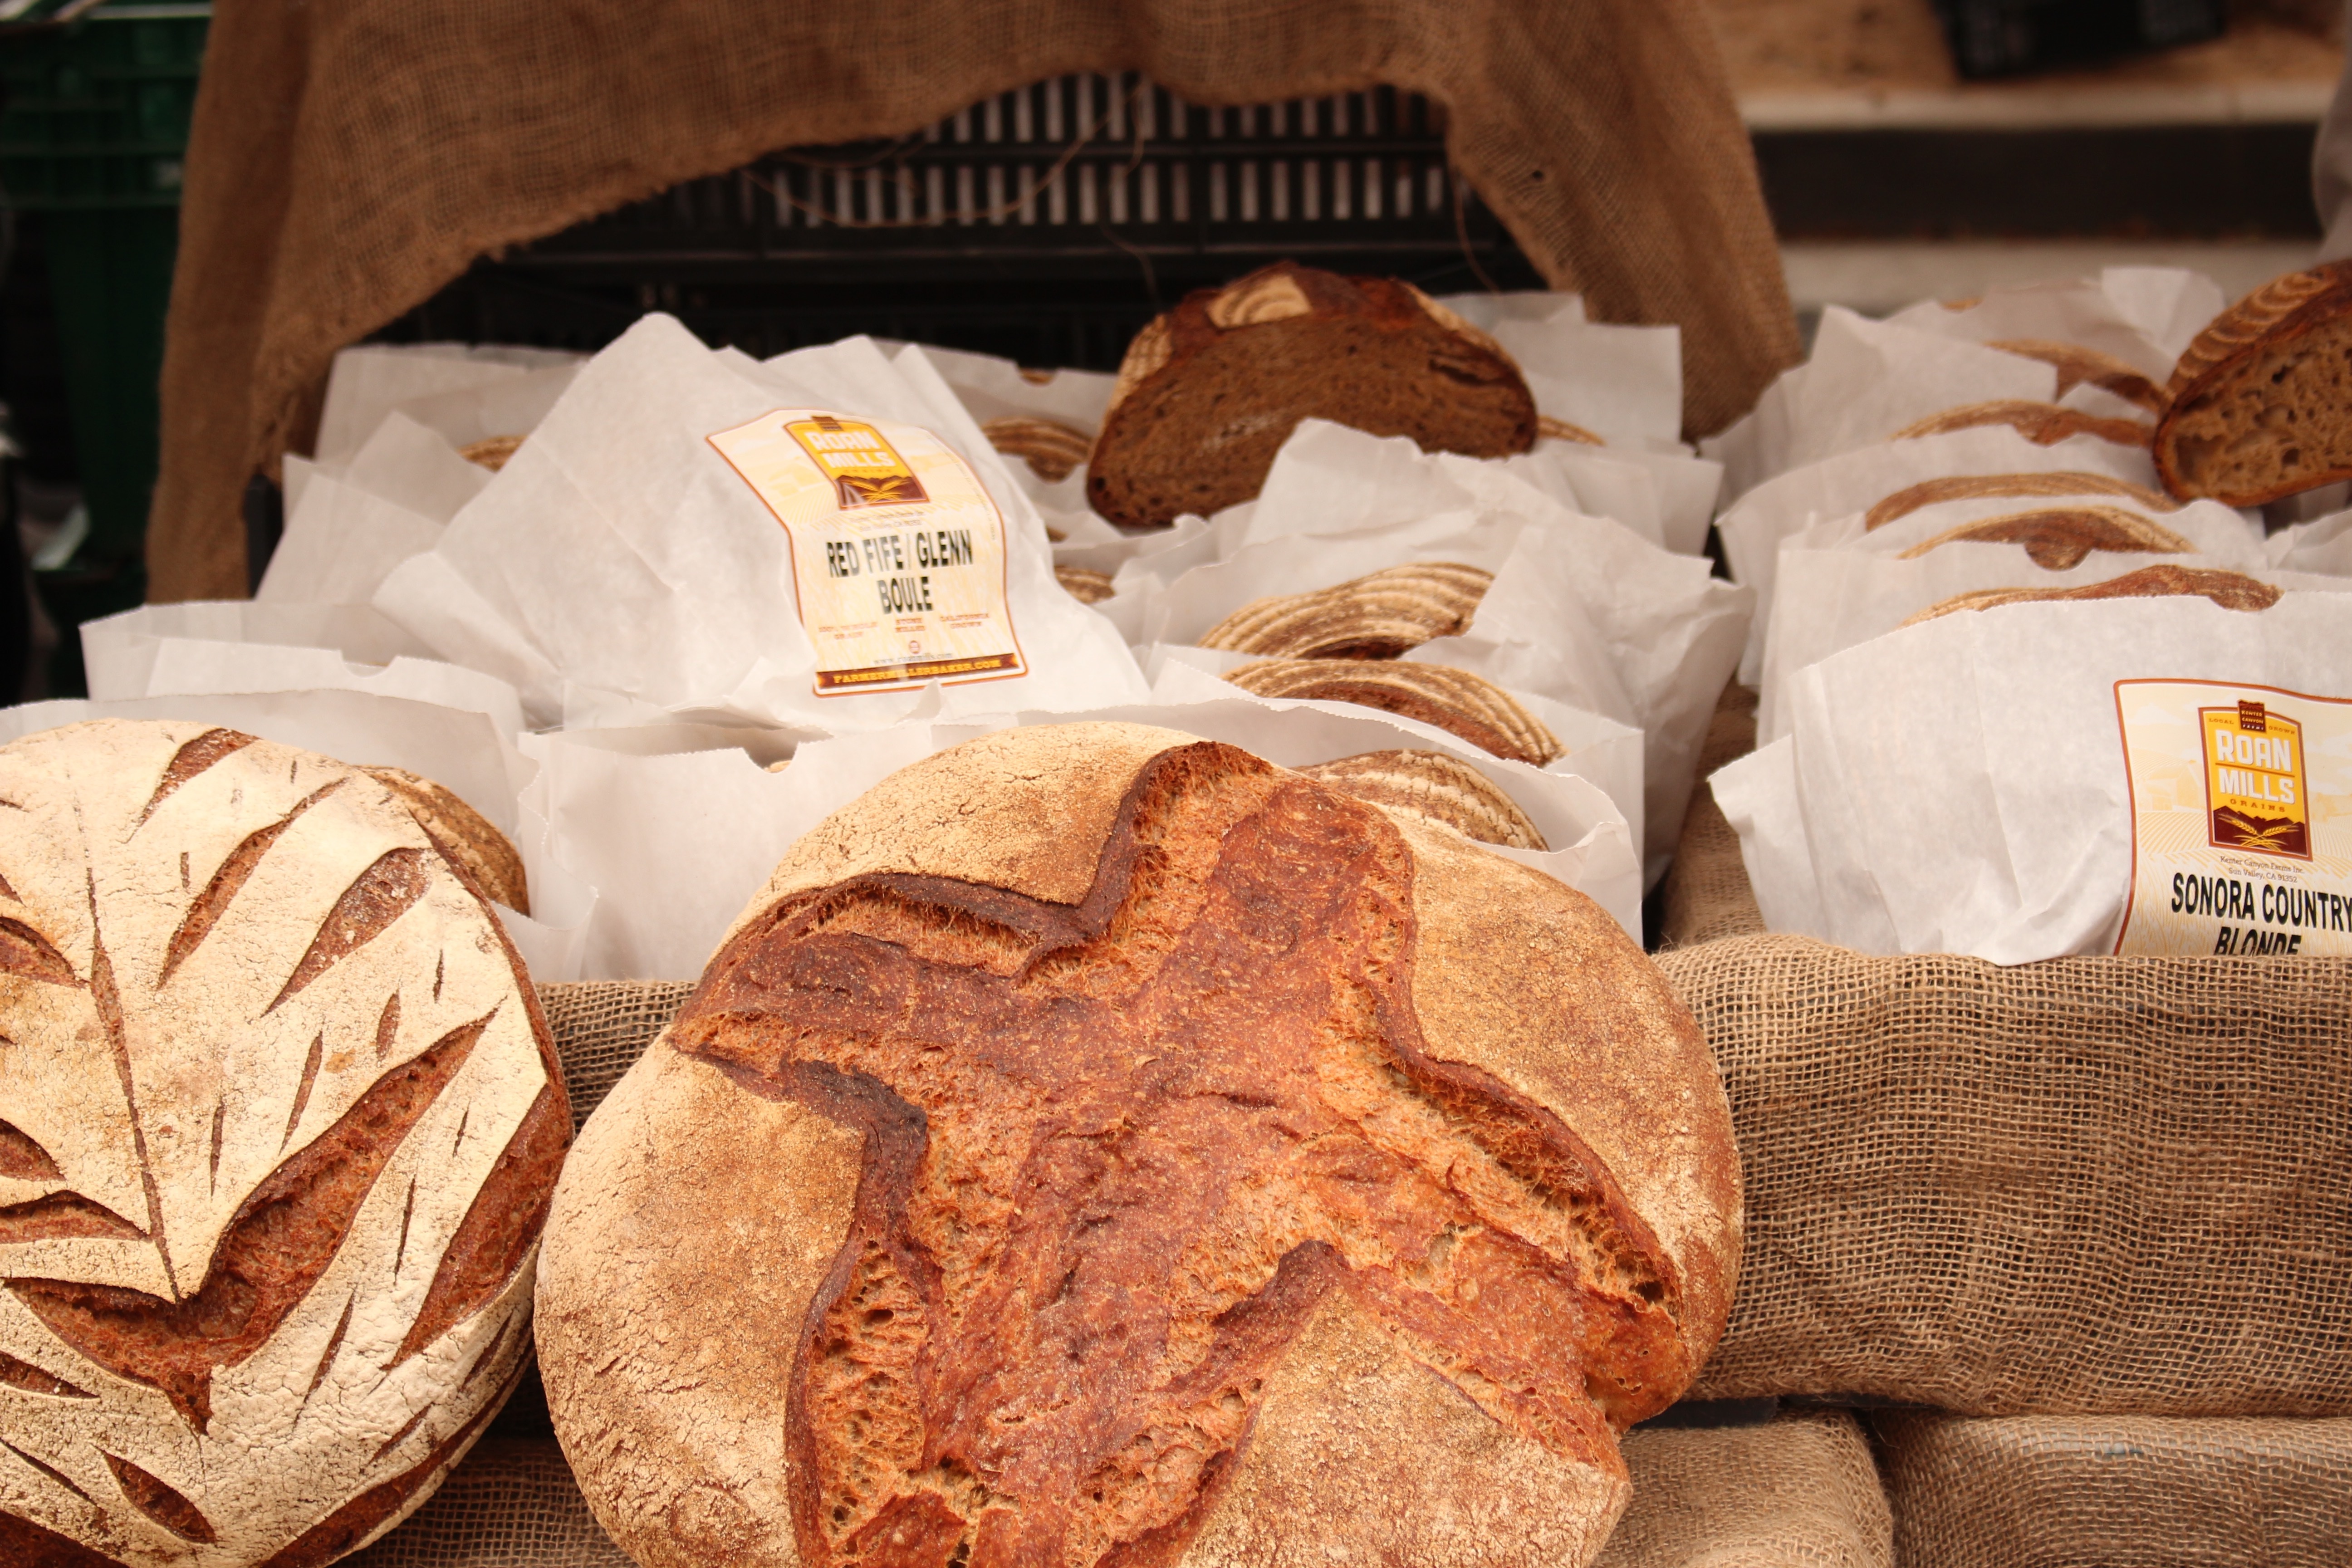
store, food, baking, bread, bakery, loaf, sourdough, baked goods, grass family, whole grain